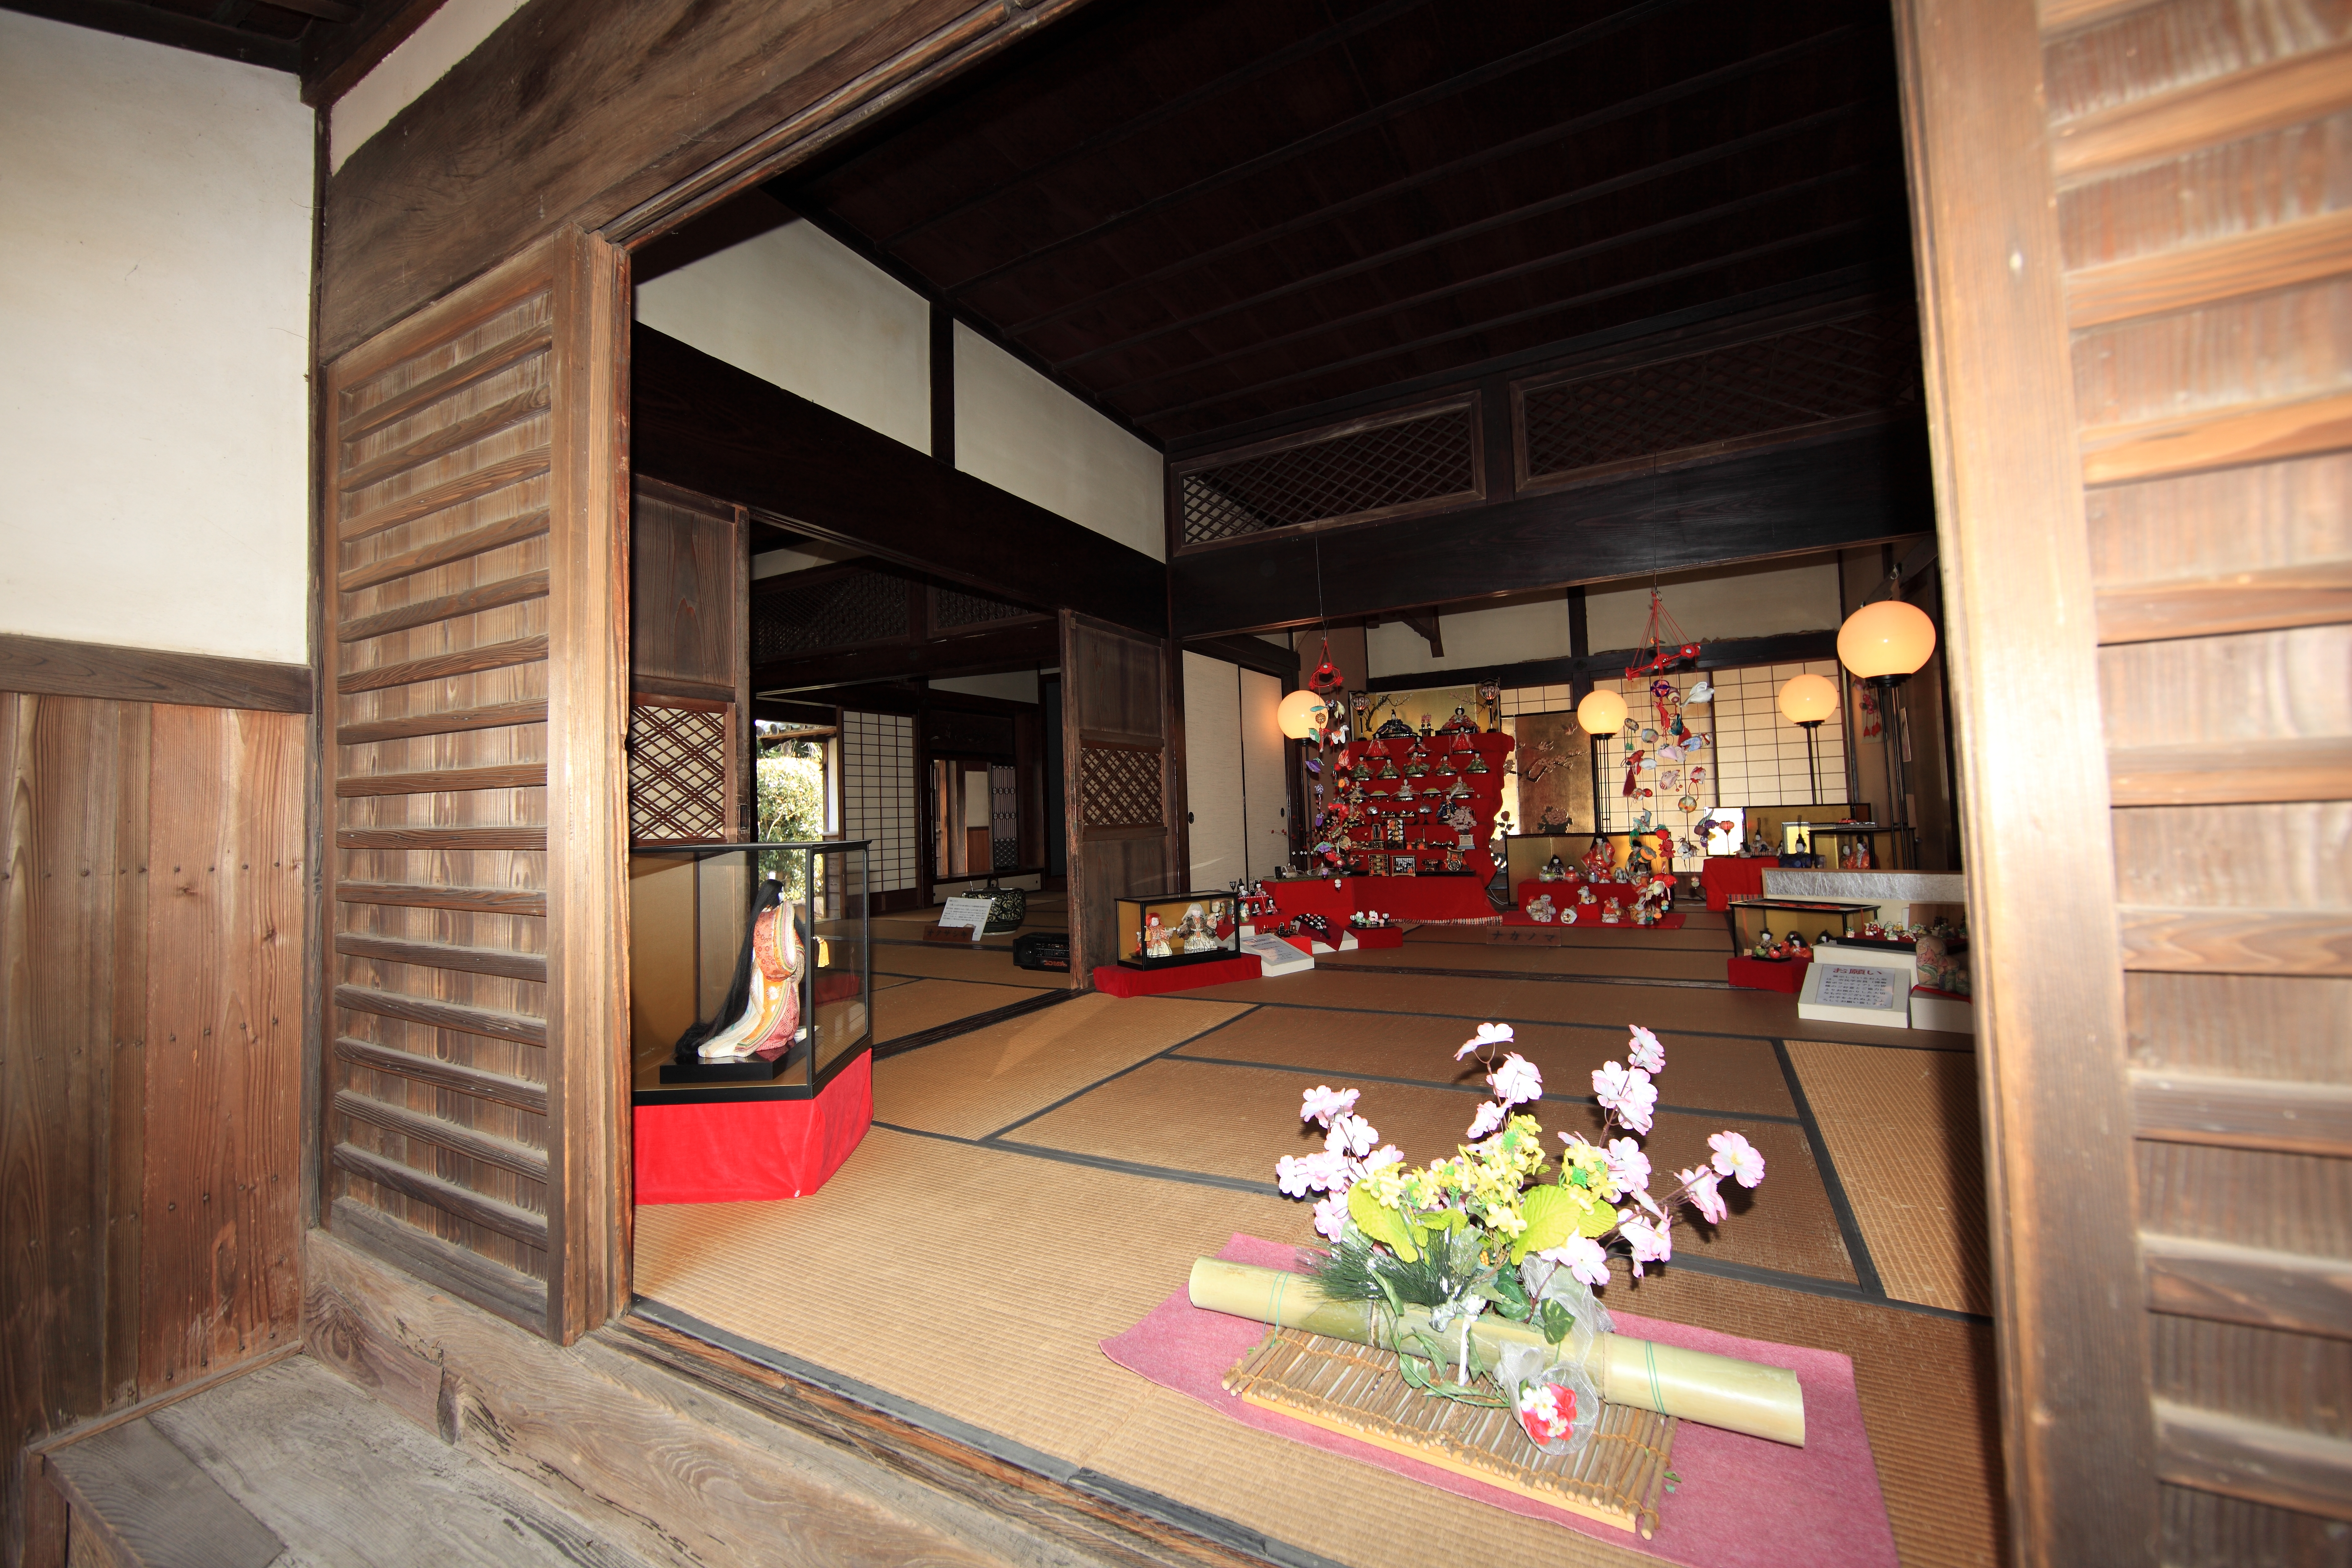
farm, house, interior, home, high, park, room, interior design, design, japanese, 5d, style, hires, estate, markii, traditional, hi, res, resolution, chiba, sodegaura, shindoh, sodegaurakouen